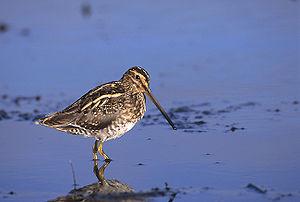
La Bécassine des marais est une espèce d'oiseaux de la famille des Scolopacidae. Il s'agit de l'une des trois espèces de bécassines vivant en France.